The Tale of Four

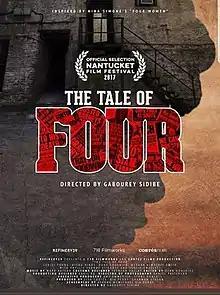

The Tale of Four is a 2016 United States short film directed by Gabourey Sidibe as her directorial debut and co-produced by Kia Perry, Lisa Cortes and Shannon Gibson. The shot revolves among four different women with four different paths where ironically all their lives interconnected. It is based on the song "Four Women" by singer and political activist Nina Simone.